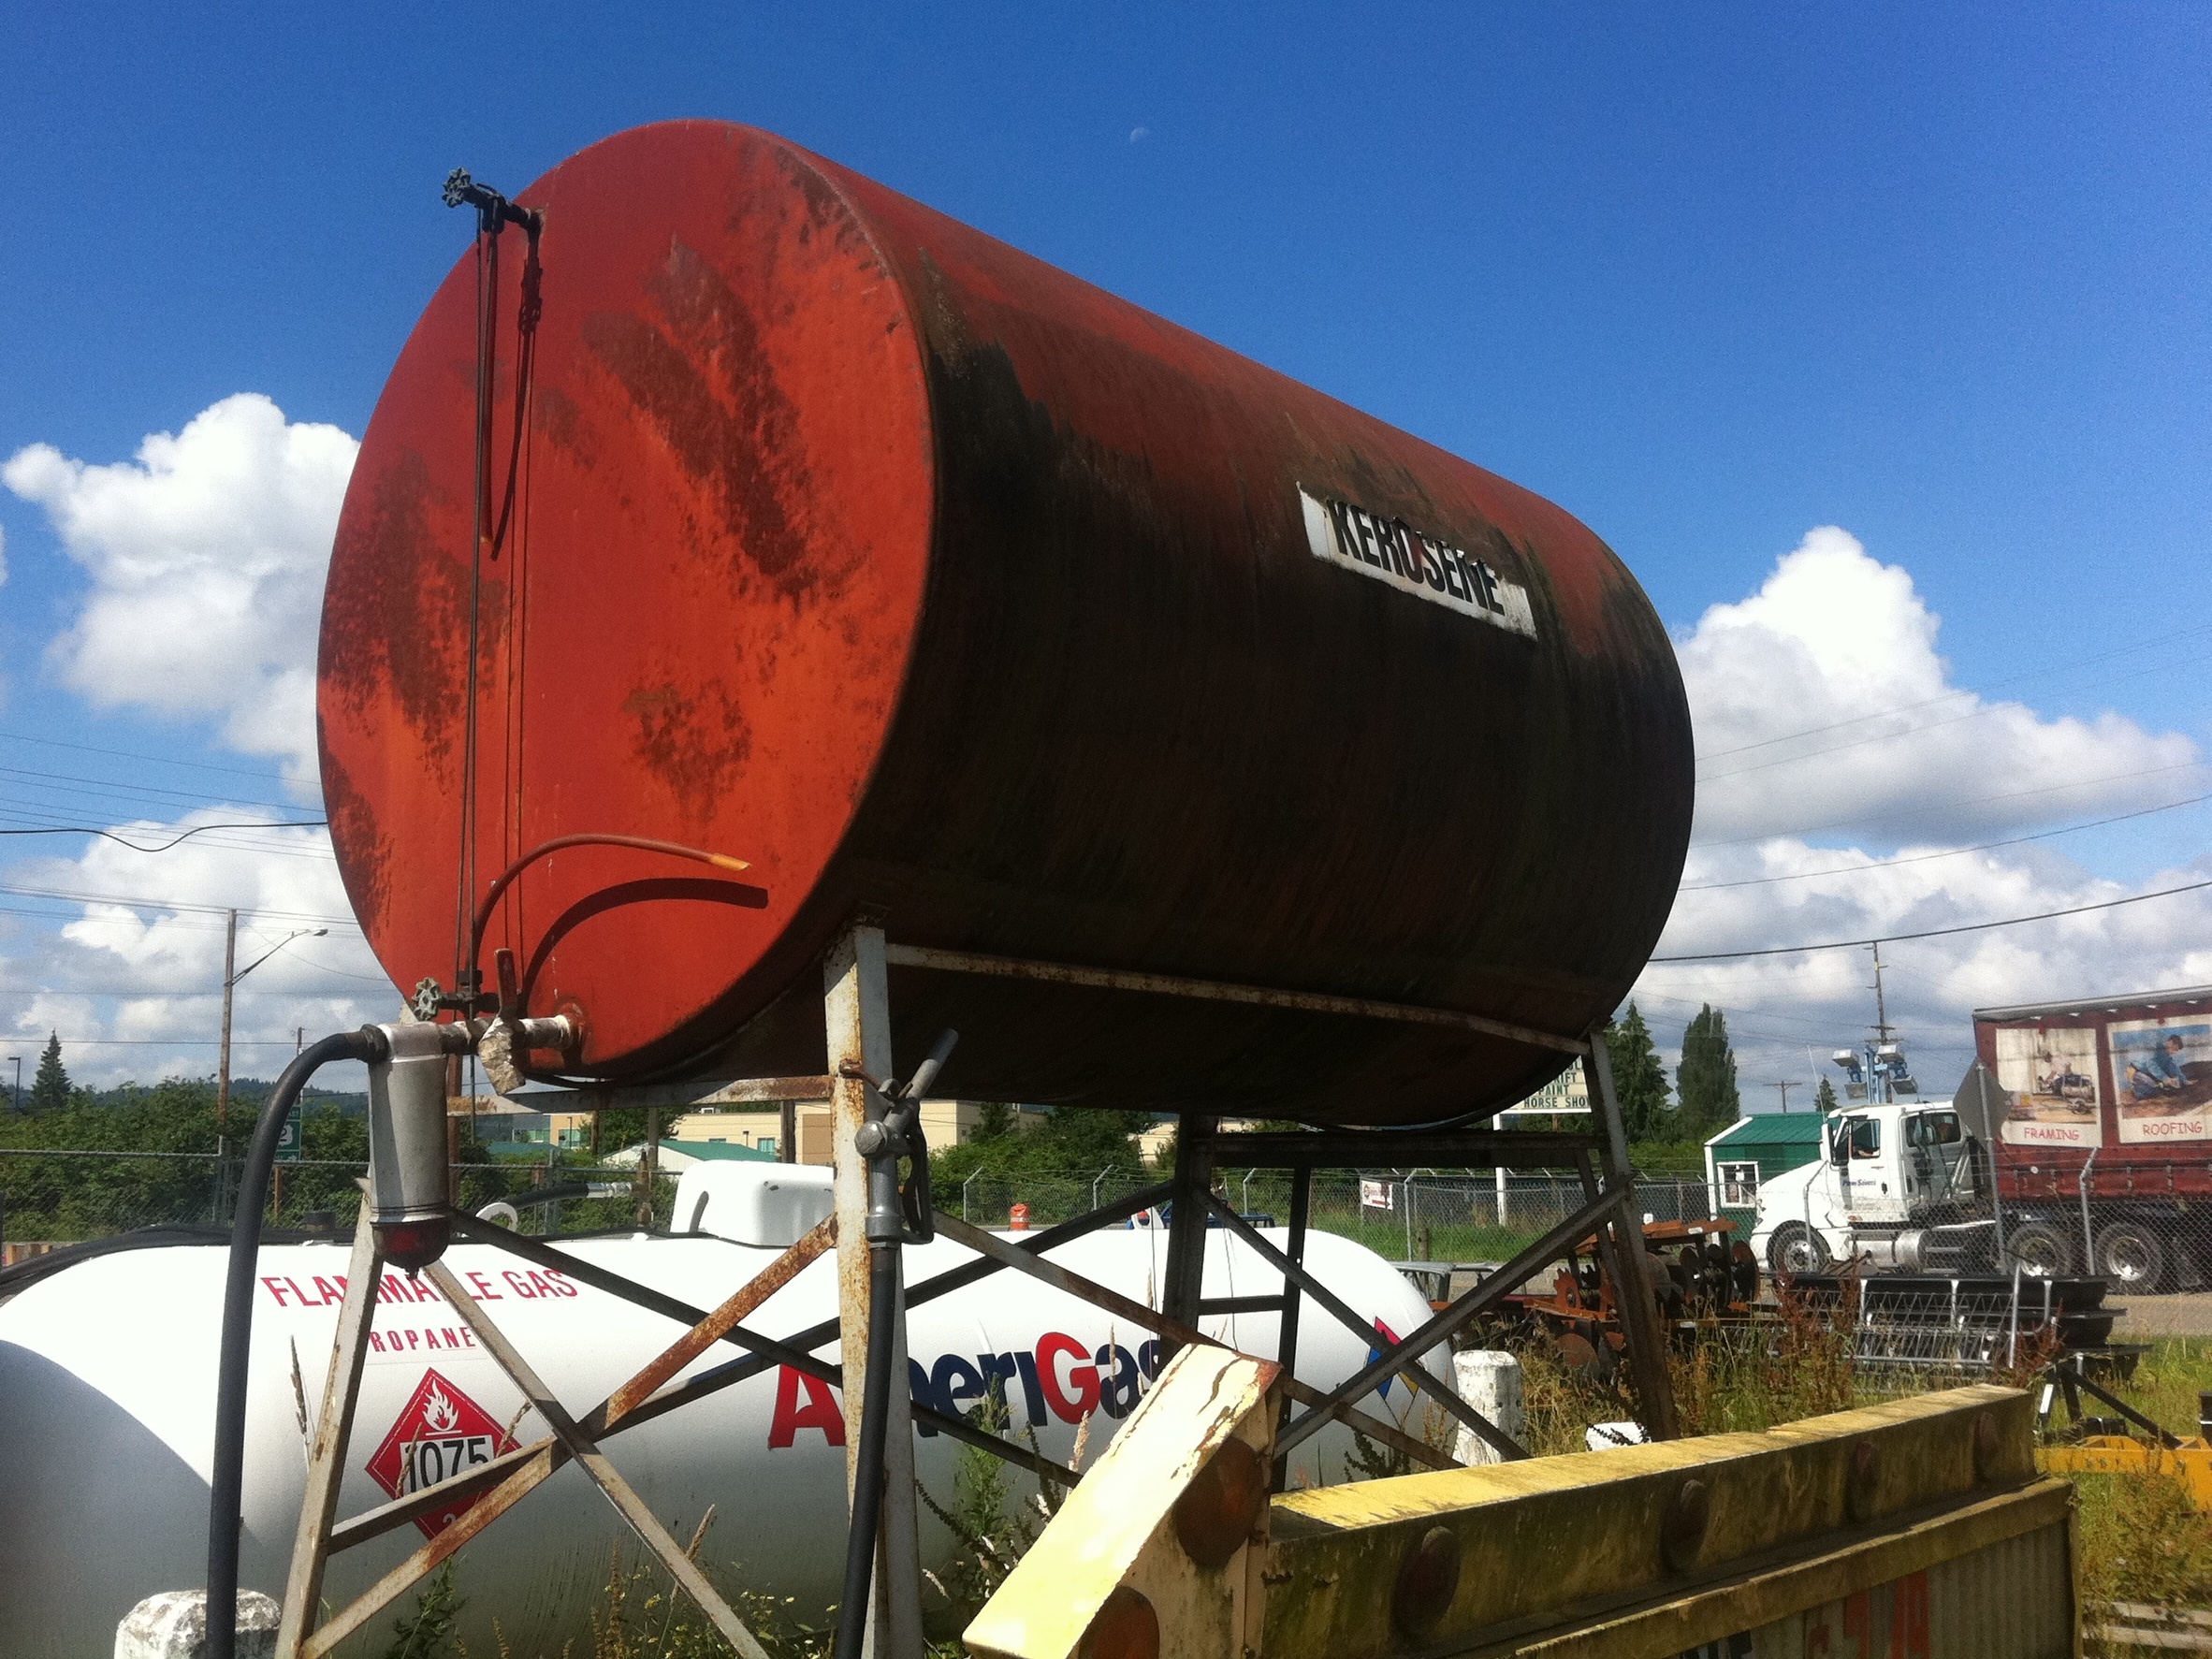
vehicle, washington, odyssey, 2011365, atmosphere of earth